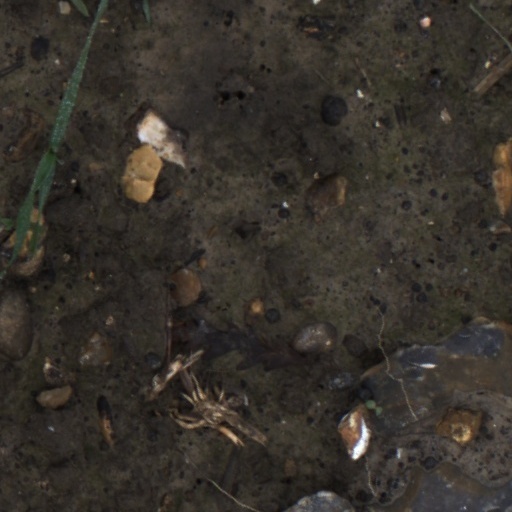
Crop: wheat